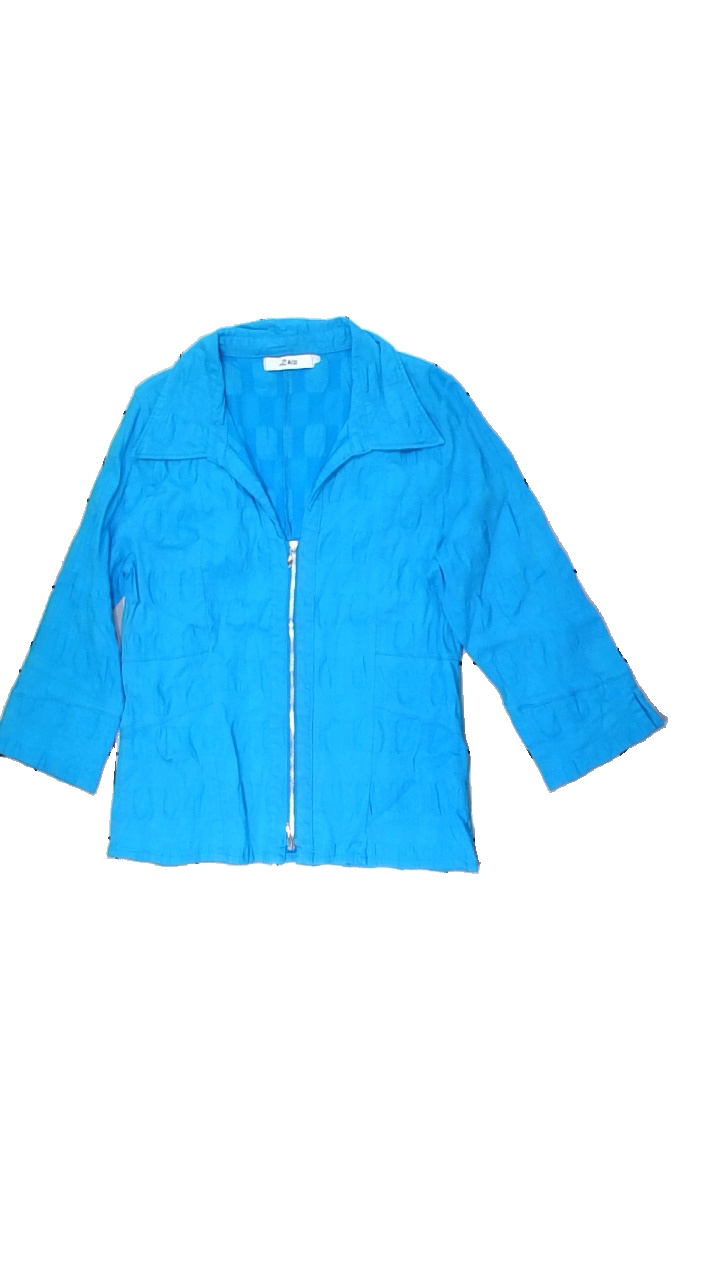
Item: Blouse (Ladies)
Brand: Z Biz
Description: blå blus med dragkedja fram och buckligt rutmönster
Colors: Blue
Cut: Regular
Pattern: Checkered print
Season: All
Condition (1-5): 5
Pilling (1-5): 5
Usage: Reuse
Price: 50-100